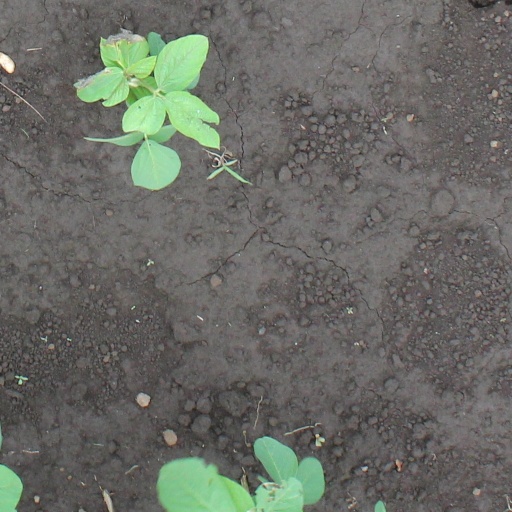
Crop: soybean